Marriage of state

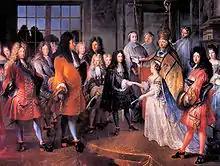
"The marriage of the Duke of Burgundy to Marie Adélaïde of Savoy on December 7, 1697 by Antoine Dieu"

While the contemporary Western ideal sees marriage as a unique bond between two people who are in love, families in which heredity is central to power or inheritance (such as royal families) often see marriage in a different light. There are often political or other non-romantic functions that must be served, and the relative wealth and power of the potential spouses are considered. Marriage for political, economic, or diplomatic reasons was the pattern for centuries among European rulers.